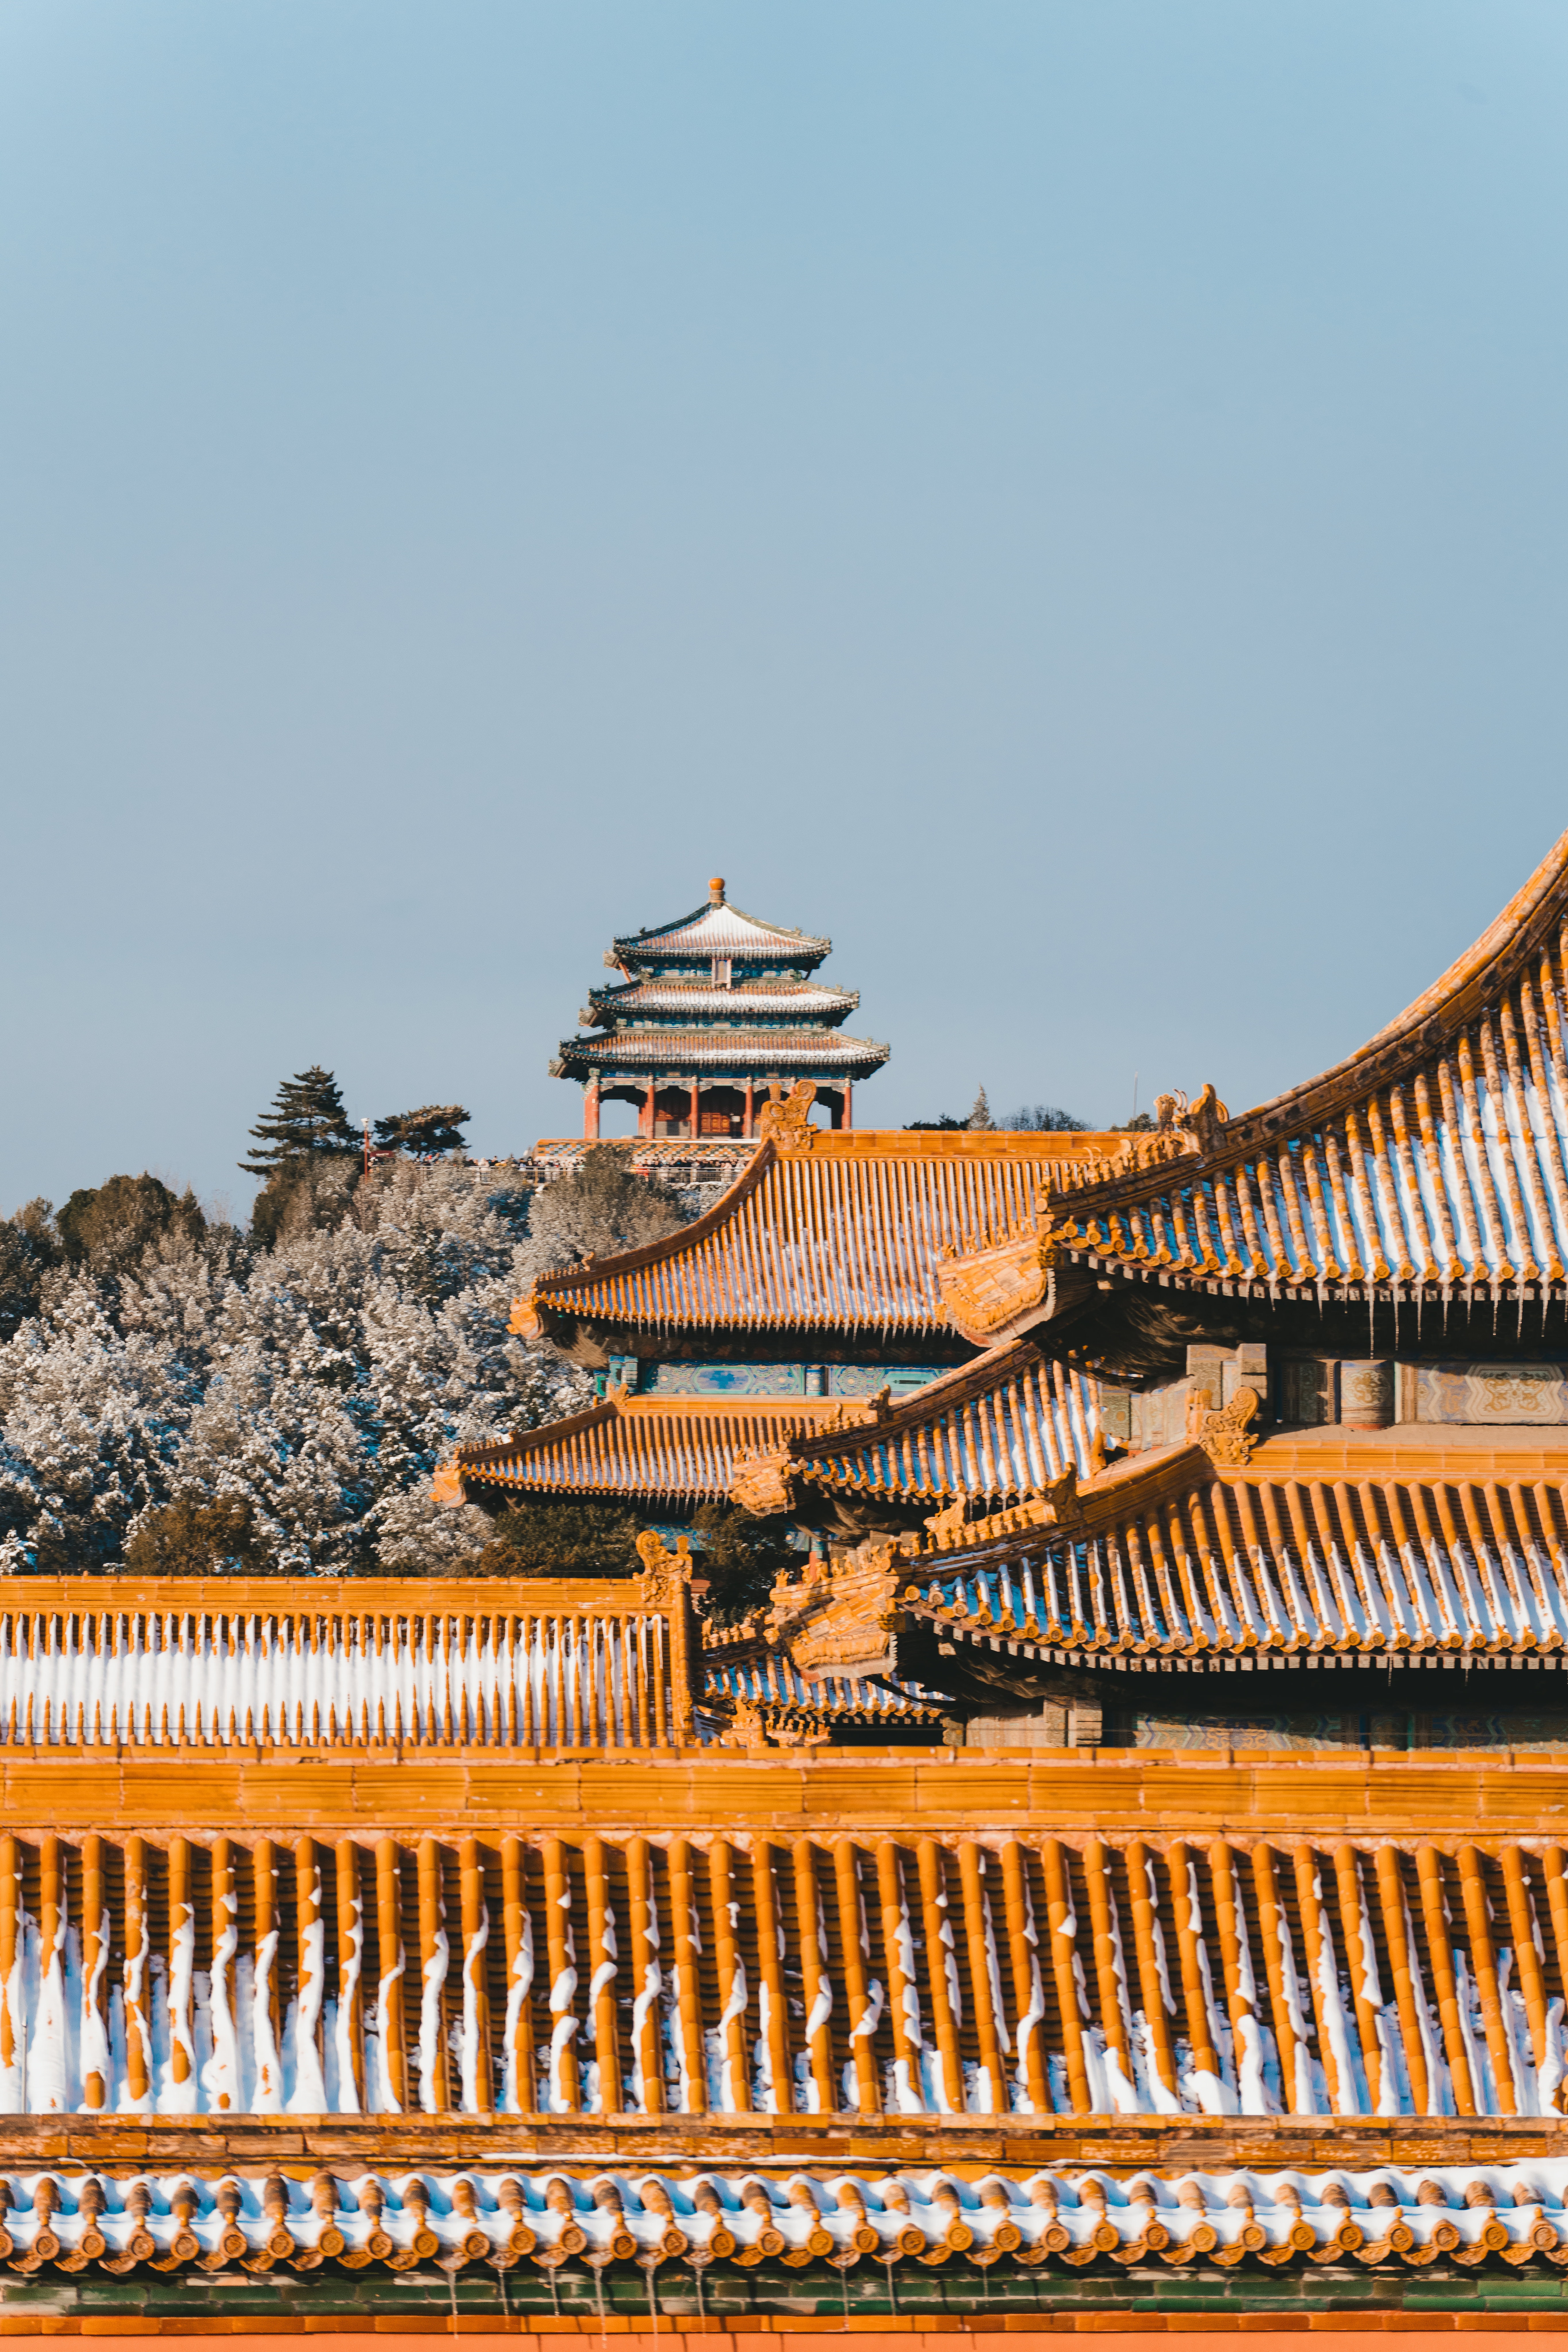
architecture, sky, chinese architecture, building, house, roof, facade, pagoda, temple, japanese architecture, symmetry, historic site, finial, shinto shrine, place of worship, leisure, tree, monastery, ancient history, wood, composite material